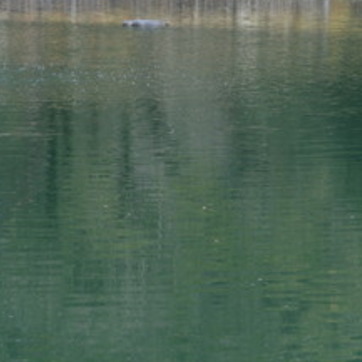
Material: water